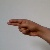
The image shows a hand gesture representing the letter 'H' in Indian Sign Language.